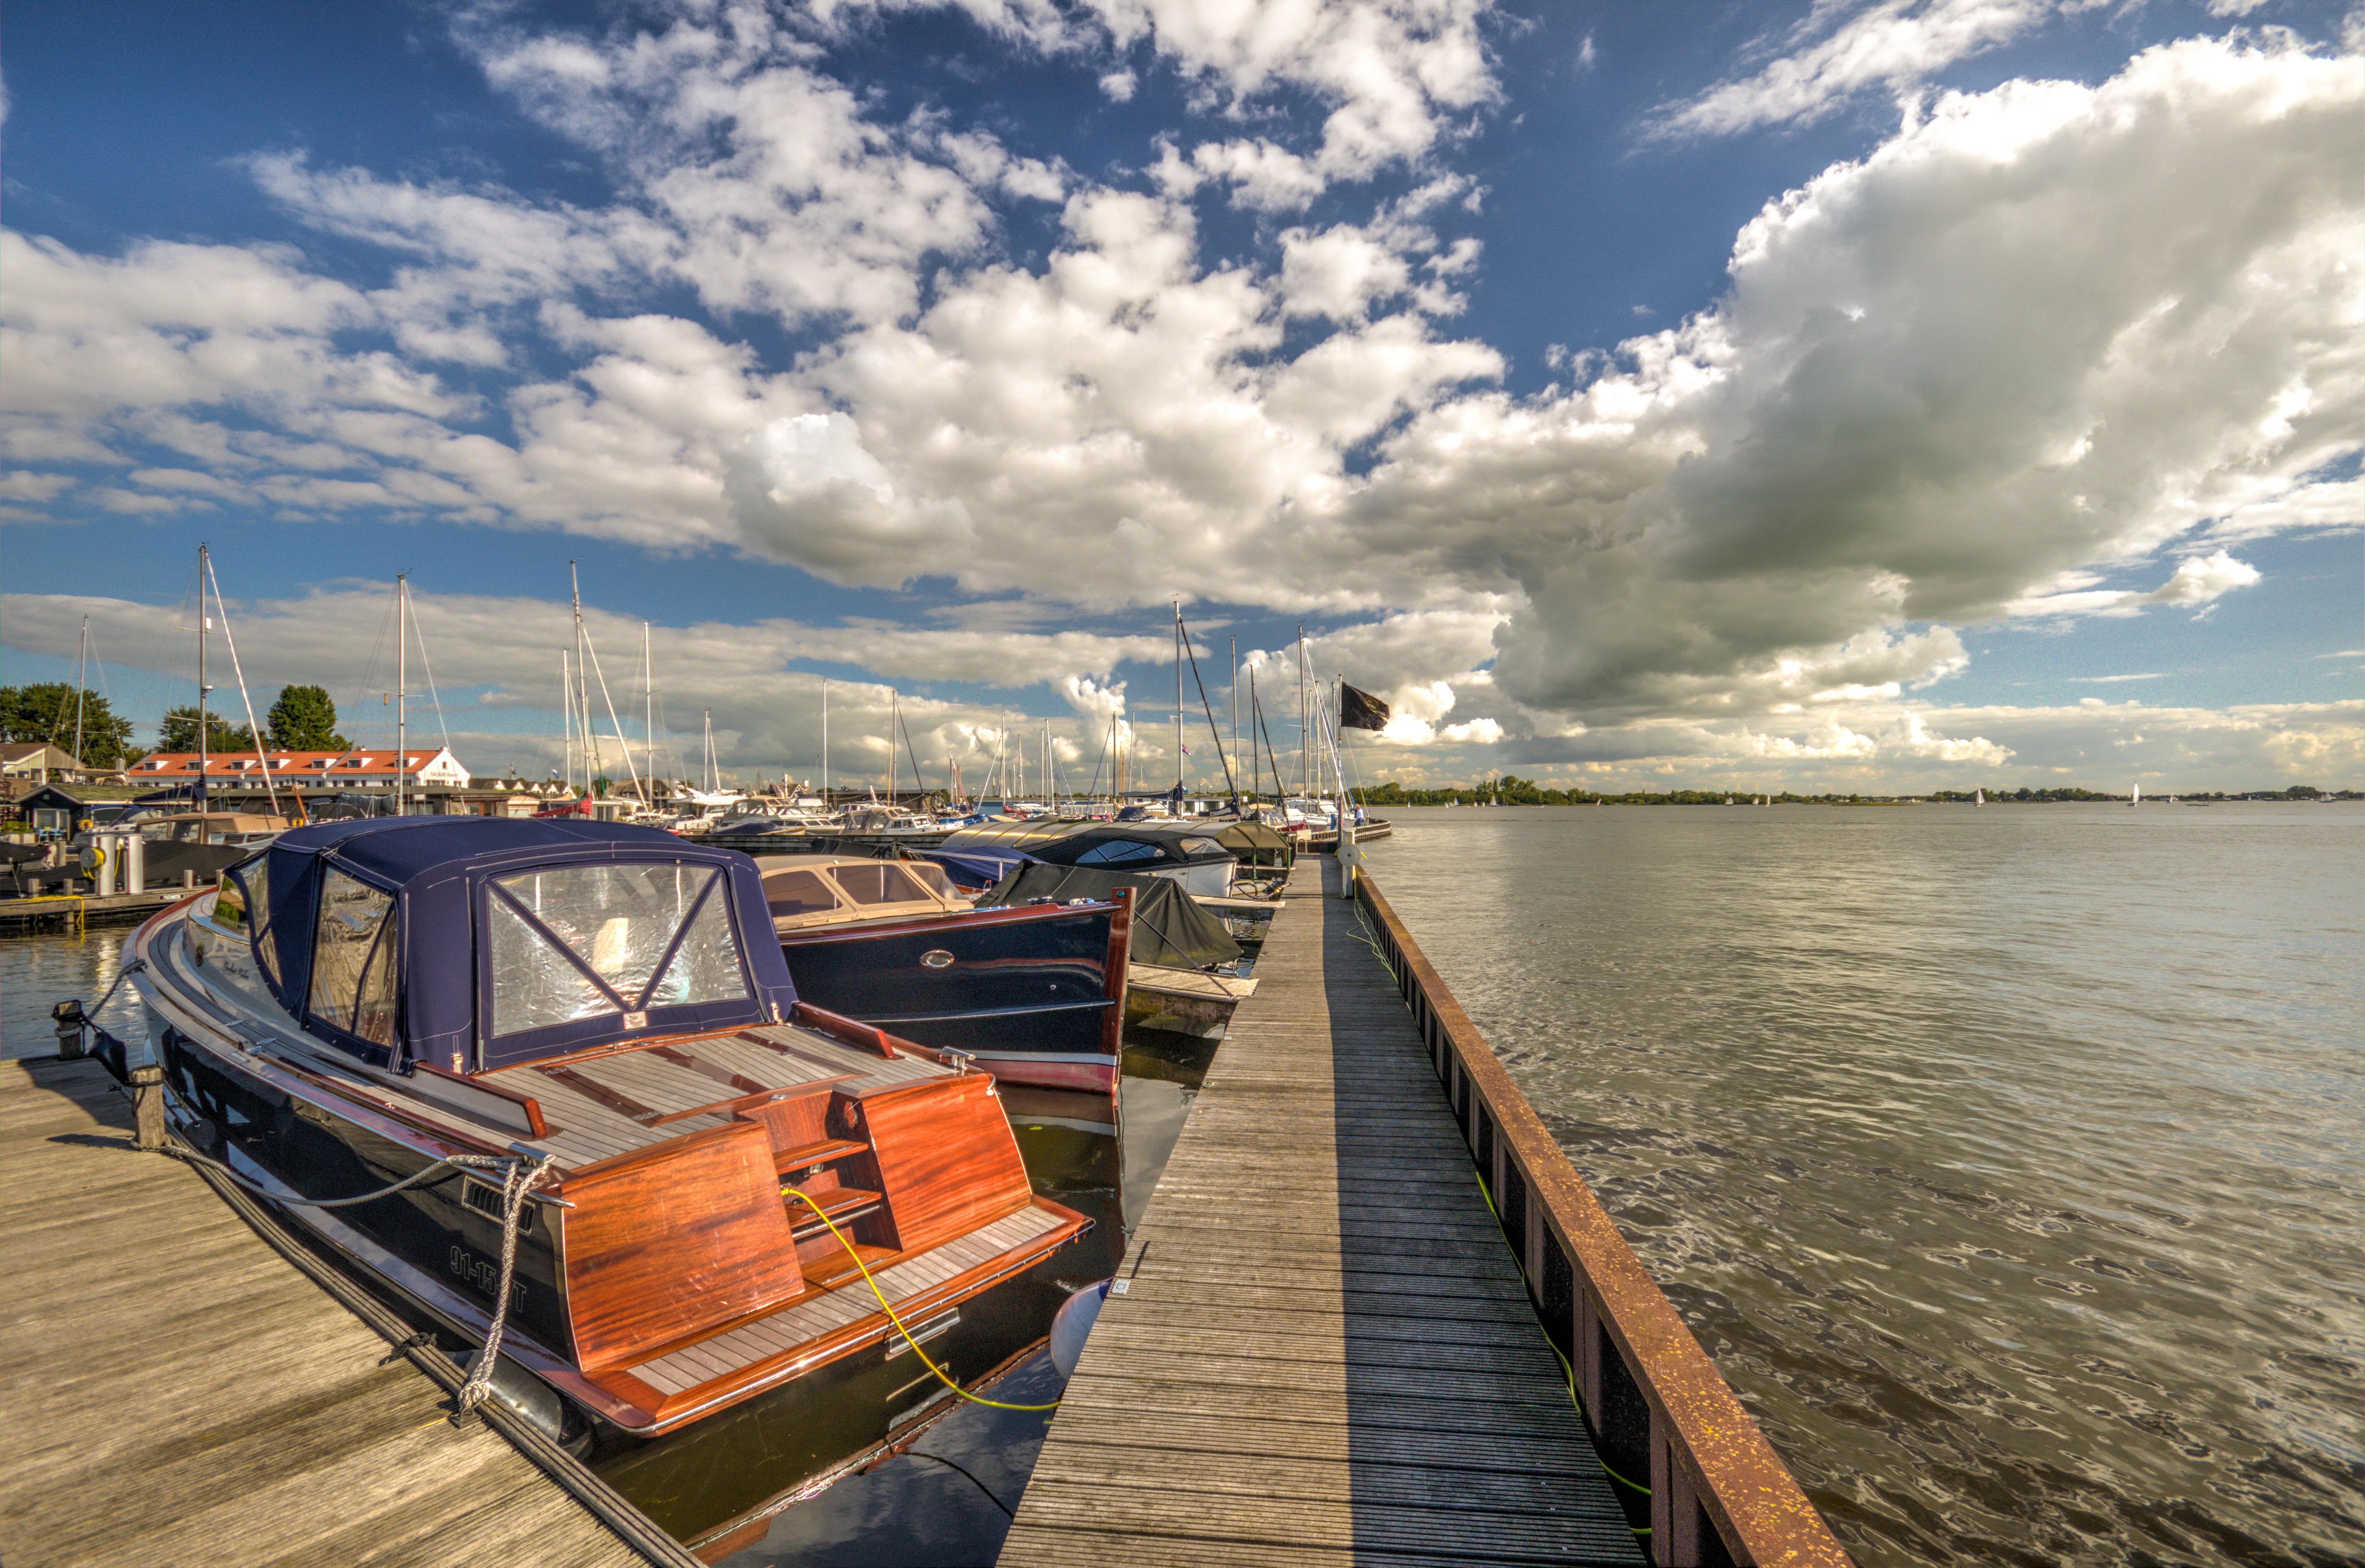
landscape, sea, coast, water, nature, outdoor, horizon, dock, sky, boat, lake, view, pier, summer, vacation, travel, vehicle, scenic, color, scenery, calm, bay, harbor, blue, marina, port, tourism, waterway, ferry, clouds, boats, channel, watercraft, passenger ship